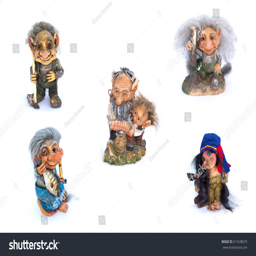
collage of troll 's figurines on a white background .